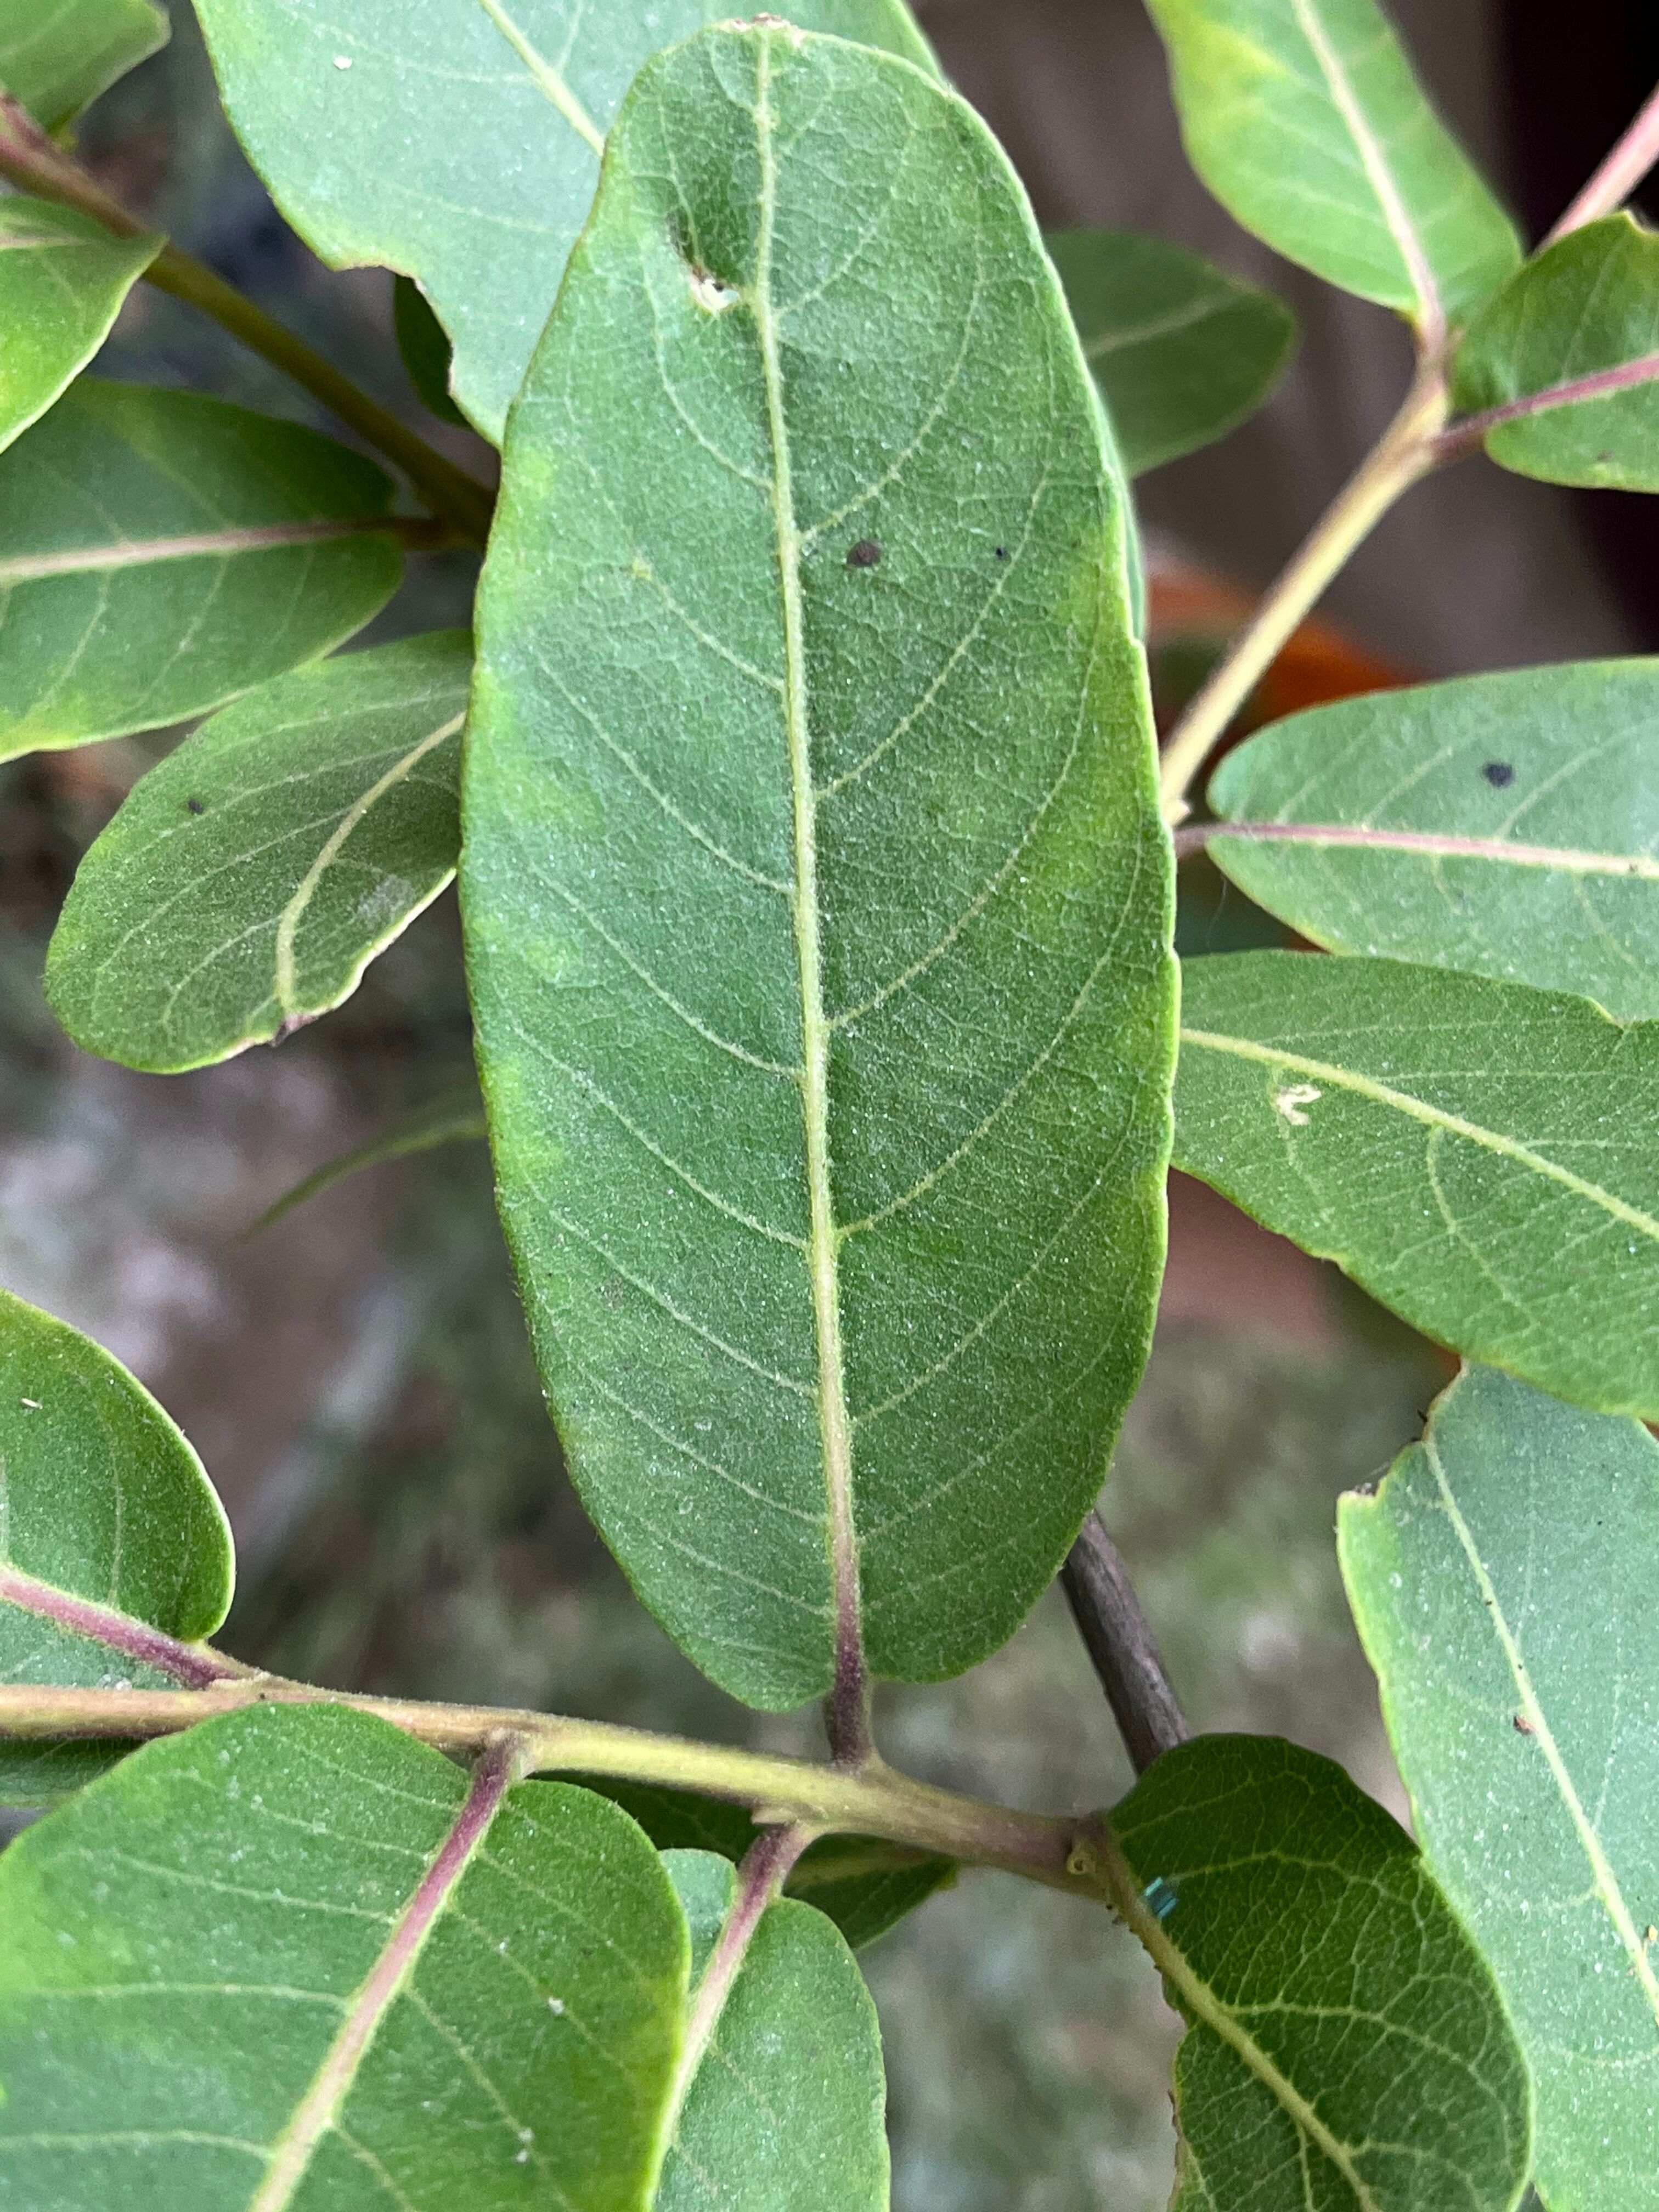
Plant species: terminalia-arjuna